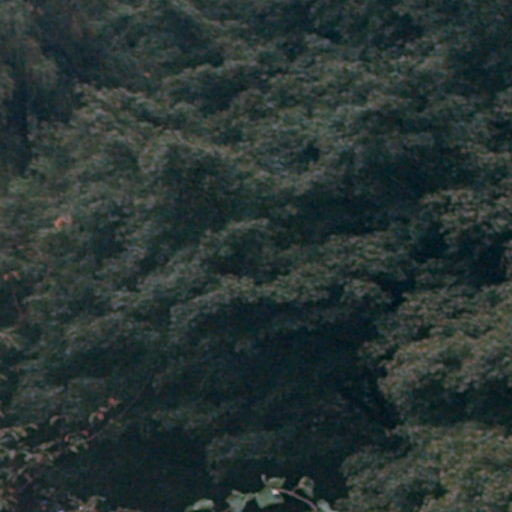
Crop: cassava